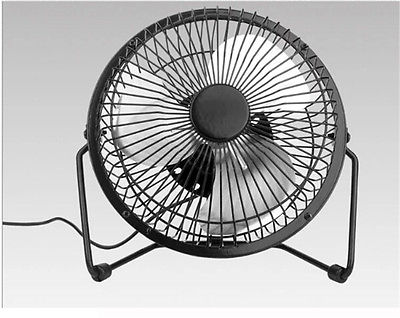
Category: fan